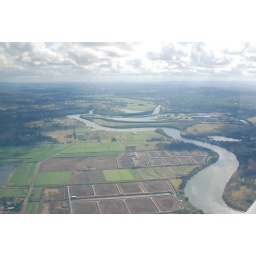
Before shot. Haze and airplane window reflections obscure the shot. Photo by Keith Williams